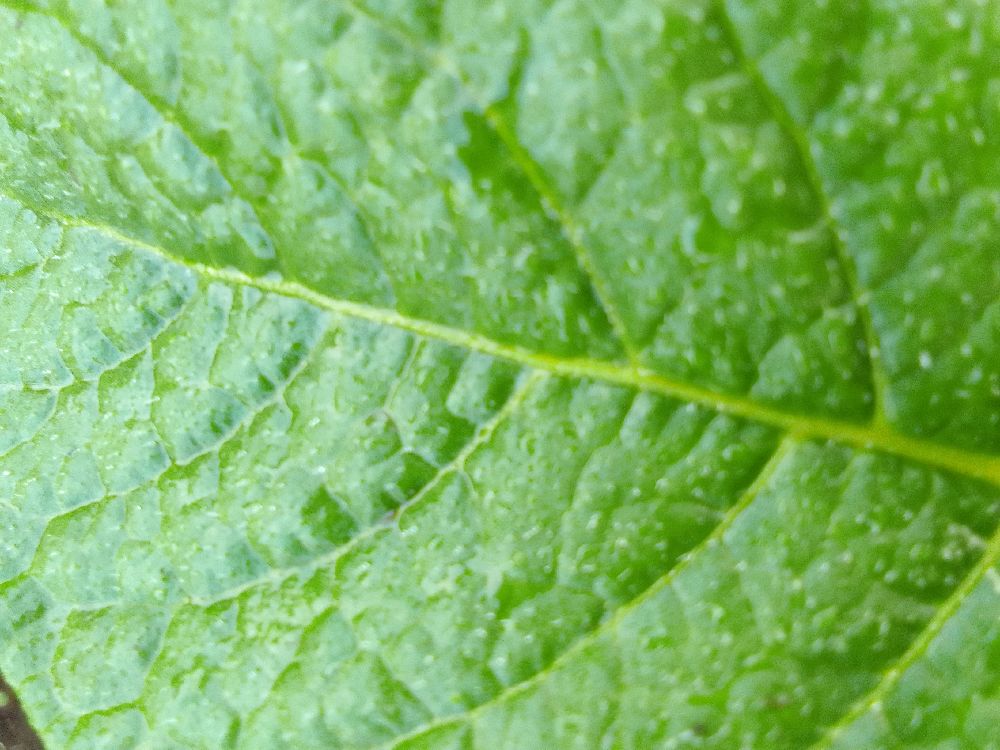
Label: Healthy